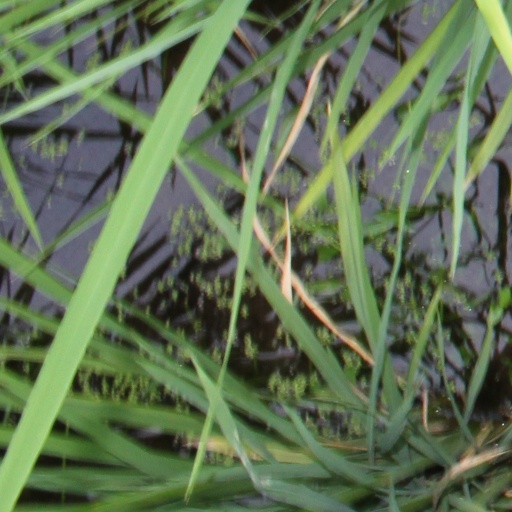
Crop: rice